Europelta

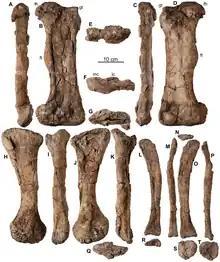
Femur, tibia, fibula and calcaneum of the paratype.

As in other nodosaurids, the pectoral girdle of "Europelta" preserves no evidence of any distal expansion of the scapular blade. The coracoid has a bowl-shaped appearance as the medial surface is concave and the lateral surface is convex. The ventral margin is evenly convex and there is no anteroventral process. The xiphisternal plates are arcuate flat bones and are only known in a few nodosaurids. The deltopectoral crests of the humeri extends laterally and are separated by distinct notches as in "Sauropelta". Additionally, the deltopectoral crest would have made up less than 50% of the length of the humerus. The right ilium is fused with its ischium and pubis, and the acetabulum is completely enclosed as in all derived ankylosaurs. Large, closely appressed osteoderms cover the upper surface of the ilium. The pubis is fully fused to the anterior margin of the ischium as indicated by a slot-shaped foramen and represents the main body of the pubis as in the basal thyreophoran "Scelidosaurus". "Europelta" preserves as straight ischium and represents the oldest ankylosaur with such characteristic. The ischium preserves a slight kink which was achieved by shortening the ischium distal to the bend. The femoral head has an articular surface directed dorsally and forms an angle of about 115° with the long axis of the femur. The tibia preserves a cnemial crest that is broadly rounded. The astragalus was fully fused to the tibia as in other ankylosaurs. "Europelta" has the proportionally longest tibia of any ankylosaur as it has a tibia to femur ratio of 0.91. The fibula is laterally flattened and has a proximal end that is not expanded anteroposteriorly. The paratype specimen preserves a calcaneum which is practically unknown in ankylosaurs except for "Niobrarasaurus" and a juvenile specimen of "Anodontosaurus". In life, the metatarsals were closely articulated in a well-integrated pes. As in other ankylosaurs, the pedal phalanges of "Europelta" are short. The unguals are spade-like and share a similar morphology to the pedal unguals in other ankylosaurs. As in other nodosaurids, "Europelta" possessed a pes with four pedal phalanges.